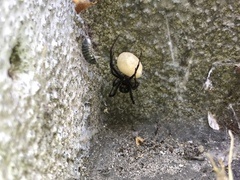
Species: Lactrodectus_hesperus